Clinton body count conspiracy theory

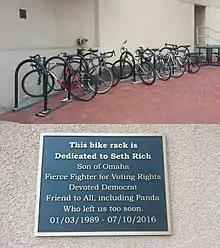

The Clinton body count is a conspiracy theory centered around the belief that former U.S. President Bill Clinton and his wife, former U.S. Secretary of State Hillary Clinton, have secretly had their political opponents murdered, often made to look like suicides, totaling as many as 50 or more listed victims. The "Congressional Record" (1994) stated that the compiler of the original list, Linda Thompson, admitted she had "no direct evidence" of Clinton killing anyone. Indeed, she claimed the deaths were probably caused by "people trying to control the president" but refused to say who they were.